Babilônia (TV series)

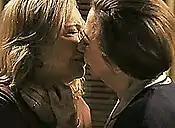
Scene of a gay kiss was received controversially.

The gay kiss between actresses Fernanda Montenegro and Nathalia Timberg was received controversially. Although the telenovela has received numerous accolades for breaking this "taboo", some media outlets pointed that Gilberto Braga, main author of "Babilônia", "does not care about the Brazilian family values." After this scene, "Babilônia" suffered several boycotts by the conservative public, in general, Evangelicals Protestants. Religious leaders publicly criticized the Rede Globo, and invited his followers not to watch the telenovela. The "Evangelical Parliamentary Front", headed by João Campos (PSDB), has released a note of repudiation against the scene on March 19, 2015.